Belford Roxo, Rio de Janeiro

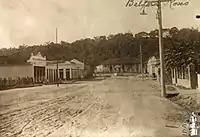
Old Belford-Roxo, 1872.

A few years after the expulsion of the French, the governor of Rio de Janeiro, Christopher de Barros, gave the captain Belchior Azeredo one sesmaria on the river Sarapuí, on the old site of a village of the Jacutinga indigenous people. There, he founded the Santo Antônio mill Jacutinga, which would become the current municipality of Belford Roxo. A shrine to St. Anthony was built on a hillside 750 meters from the Sarapuí river bank, near the site established for port activities.